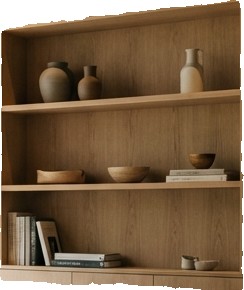
Surface category: cabinetry